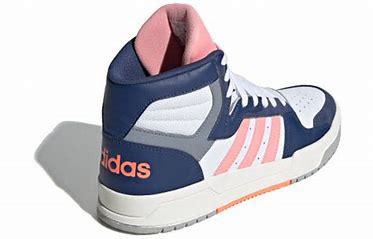
Brand: adidas
Model: NEO Entrap Skate